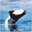
Label: whale